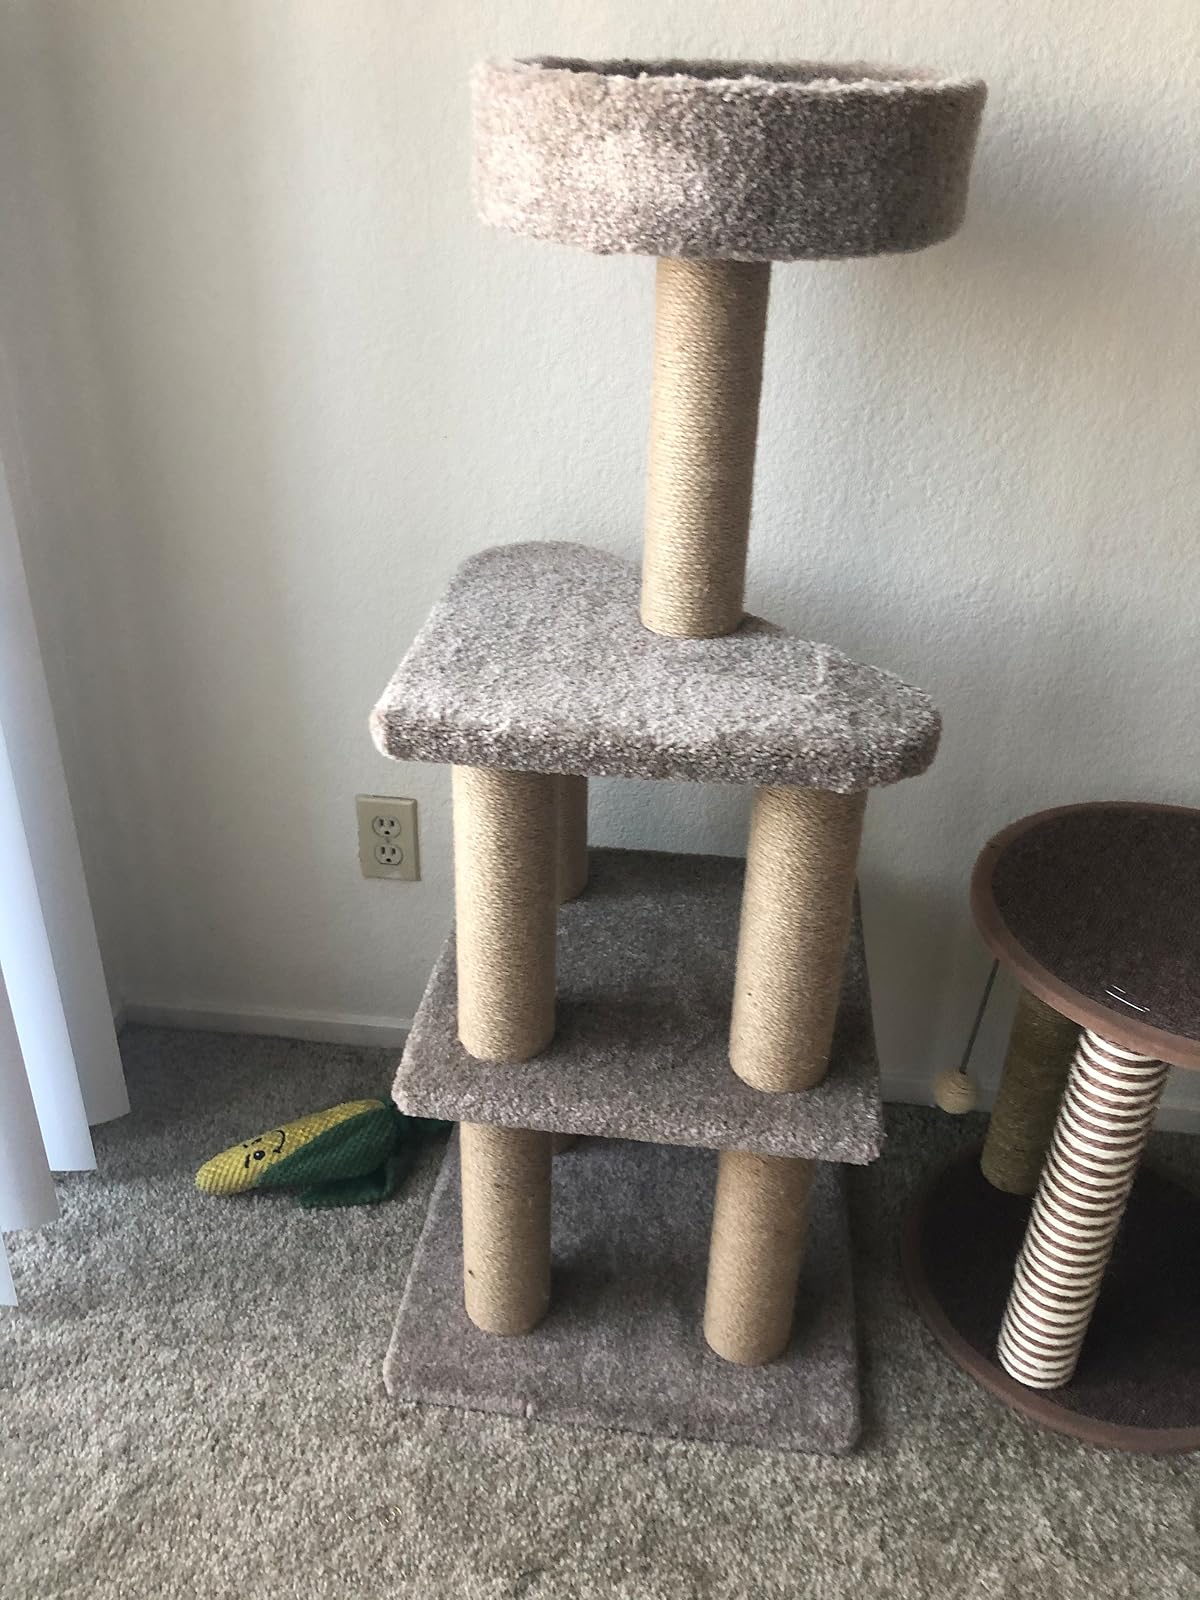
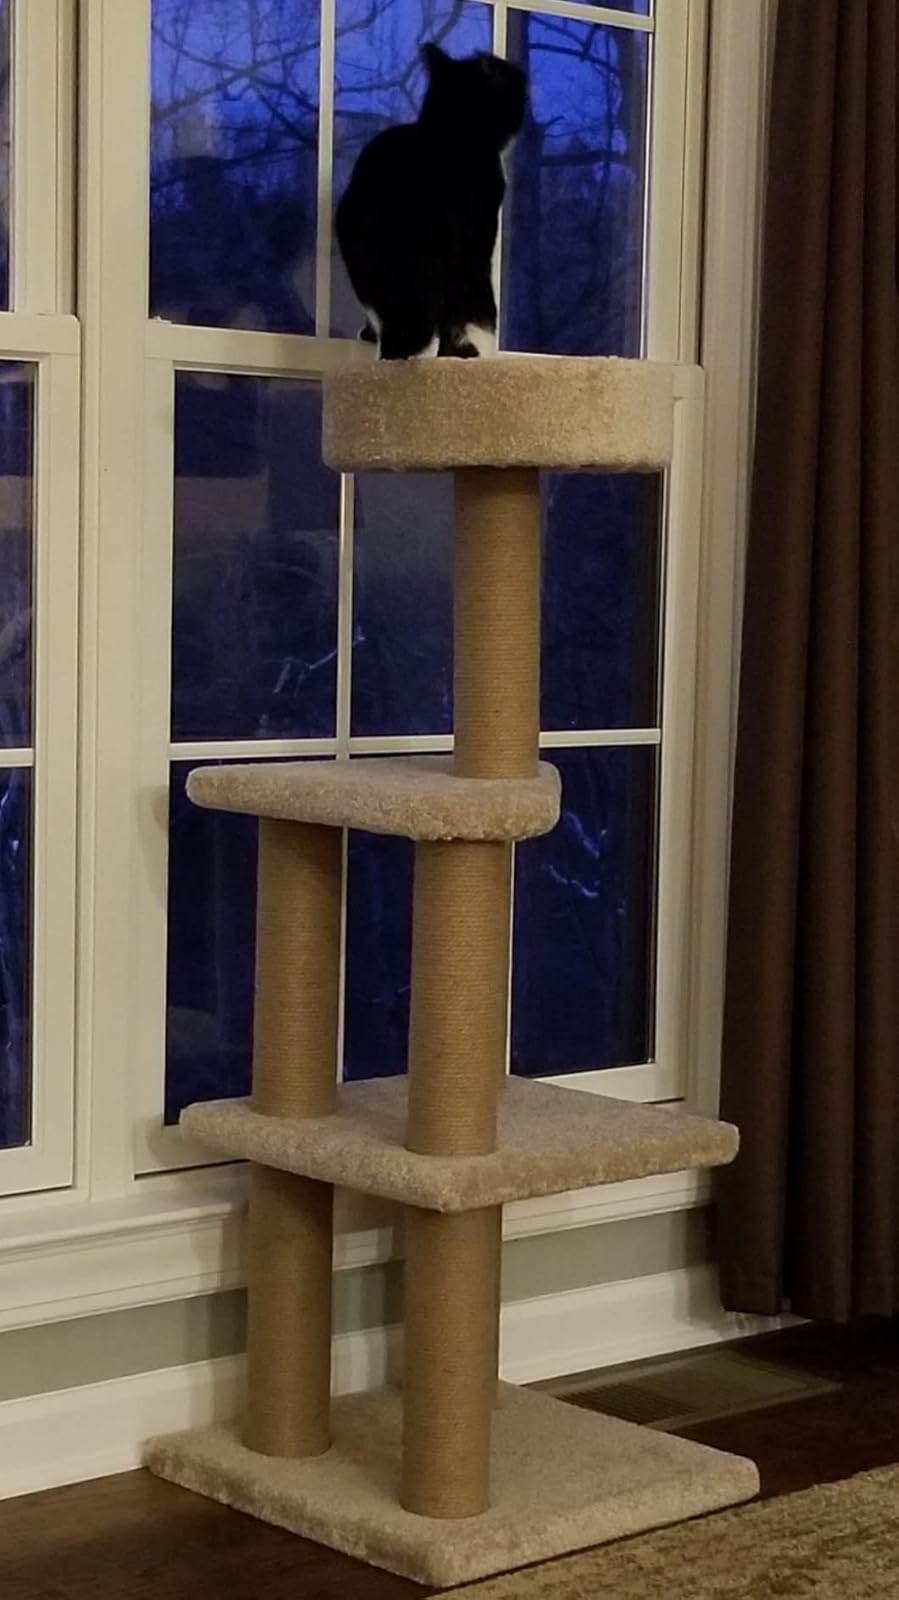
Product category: items_cat tree
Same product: yes